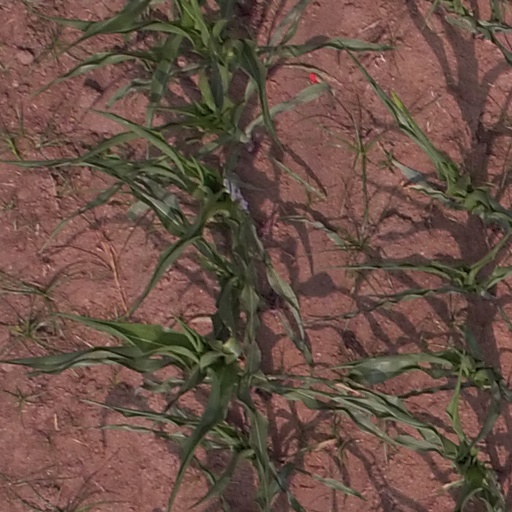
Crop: maize; corn